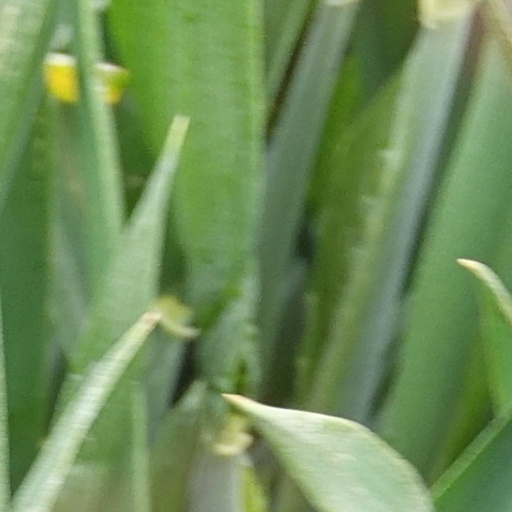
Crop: wheat